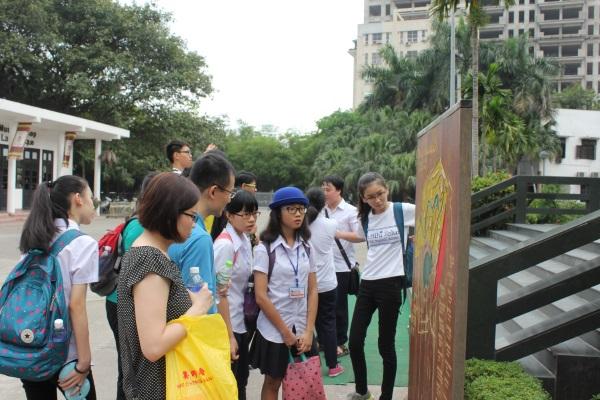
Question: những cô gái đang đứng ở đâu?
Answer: đối diện tấm bản đồ